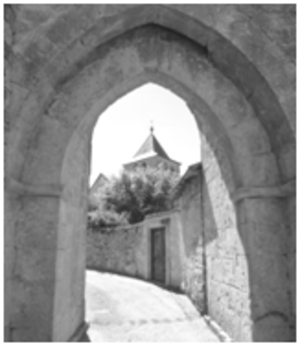
Village de Cénac, commune de Sainte-Croix
La famille de Colonges de Cénac est une famille éteinte originaire de la province du Rouergue mentionnée depuis la fin du XVᵉ siècle.